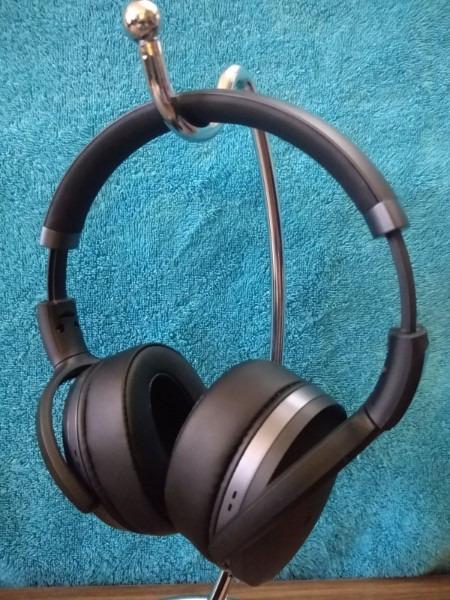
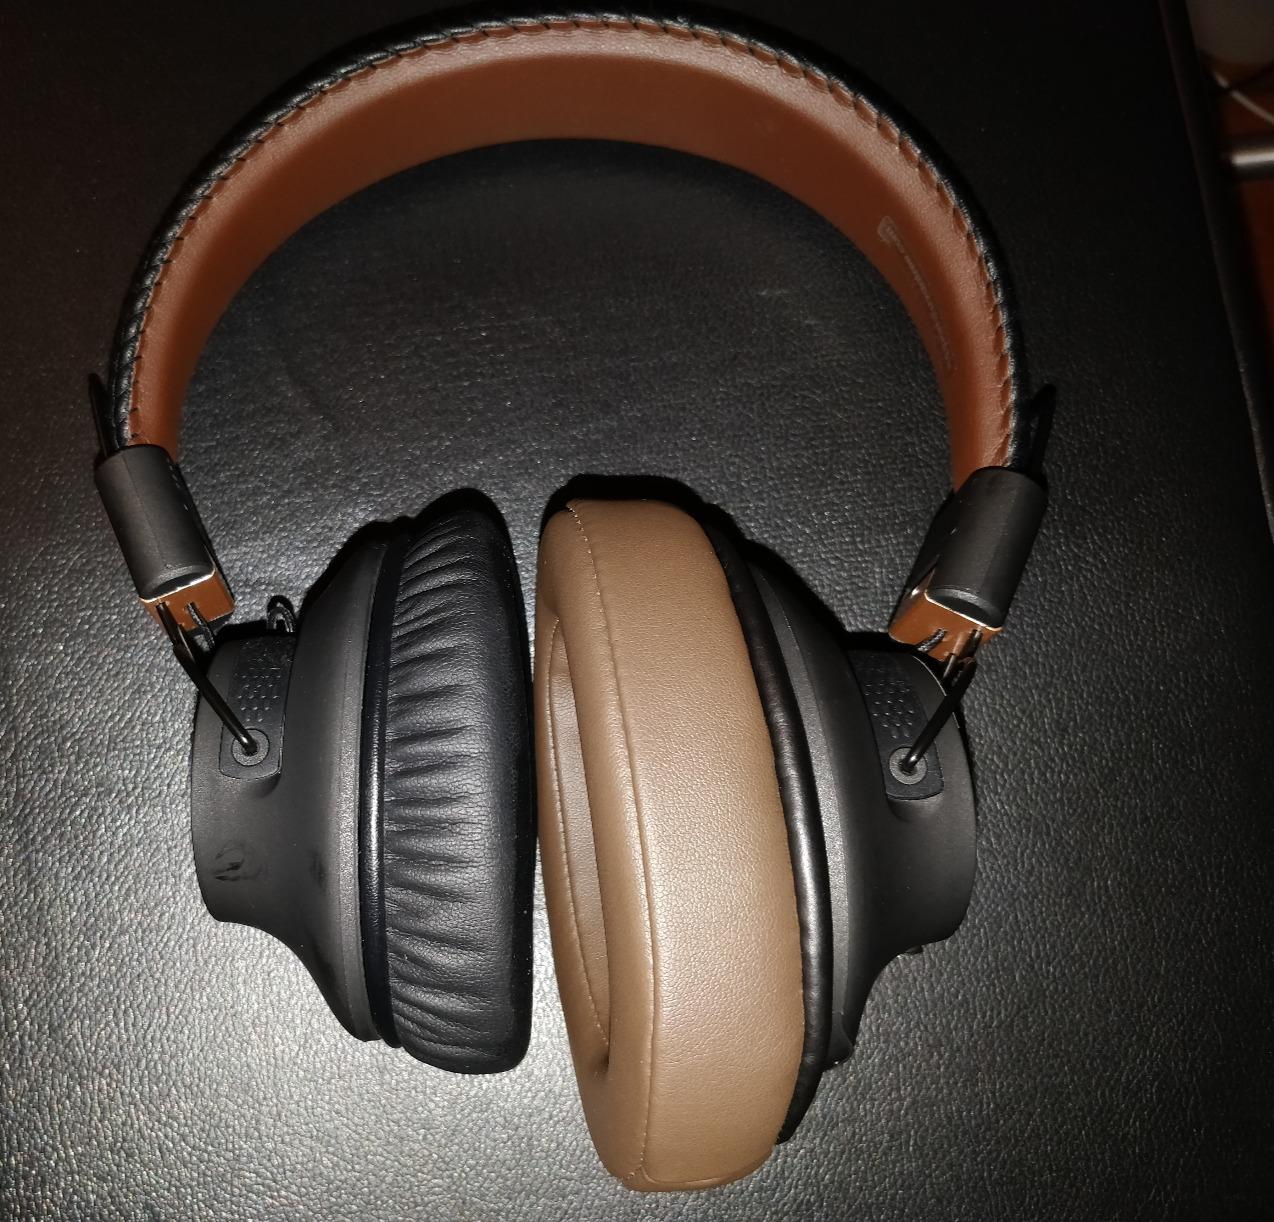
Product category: headphones
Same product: no